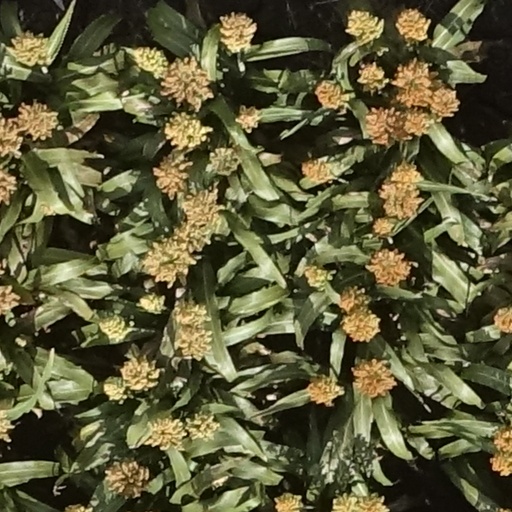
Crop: sorghum